Zingst

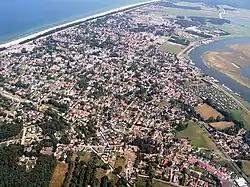
Zingst aerial view

East of the Prerowstrom, surrounded by countryside and the Freesenbruch, is the town of Barth (population 8,000), which was created by the unification of the settlements of Pahlen, Hanshagen and Rothem ho. Hanshagen and Pahlen date to the 13th century.